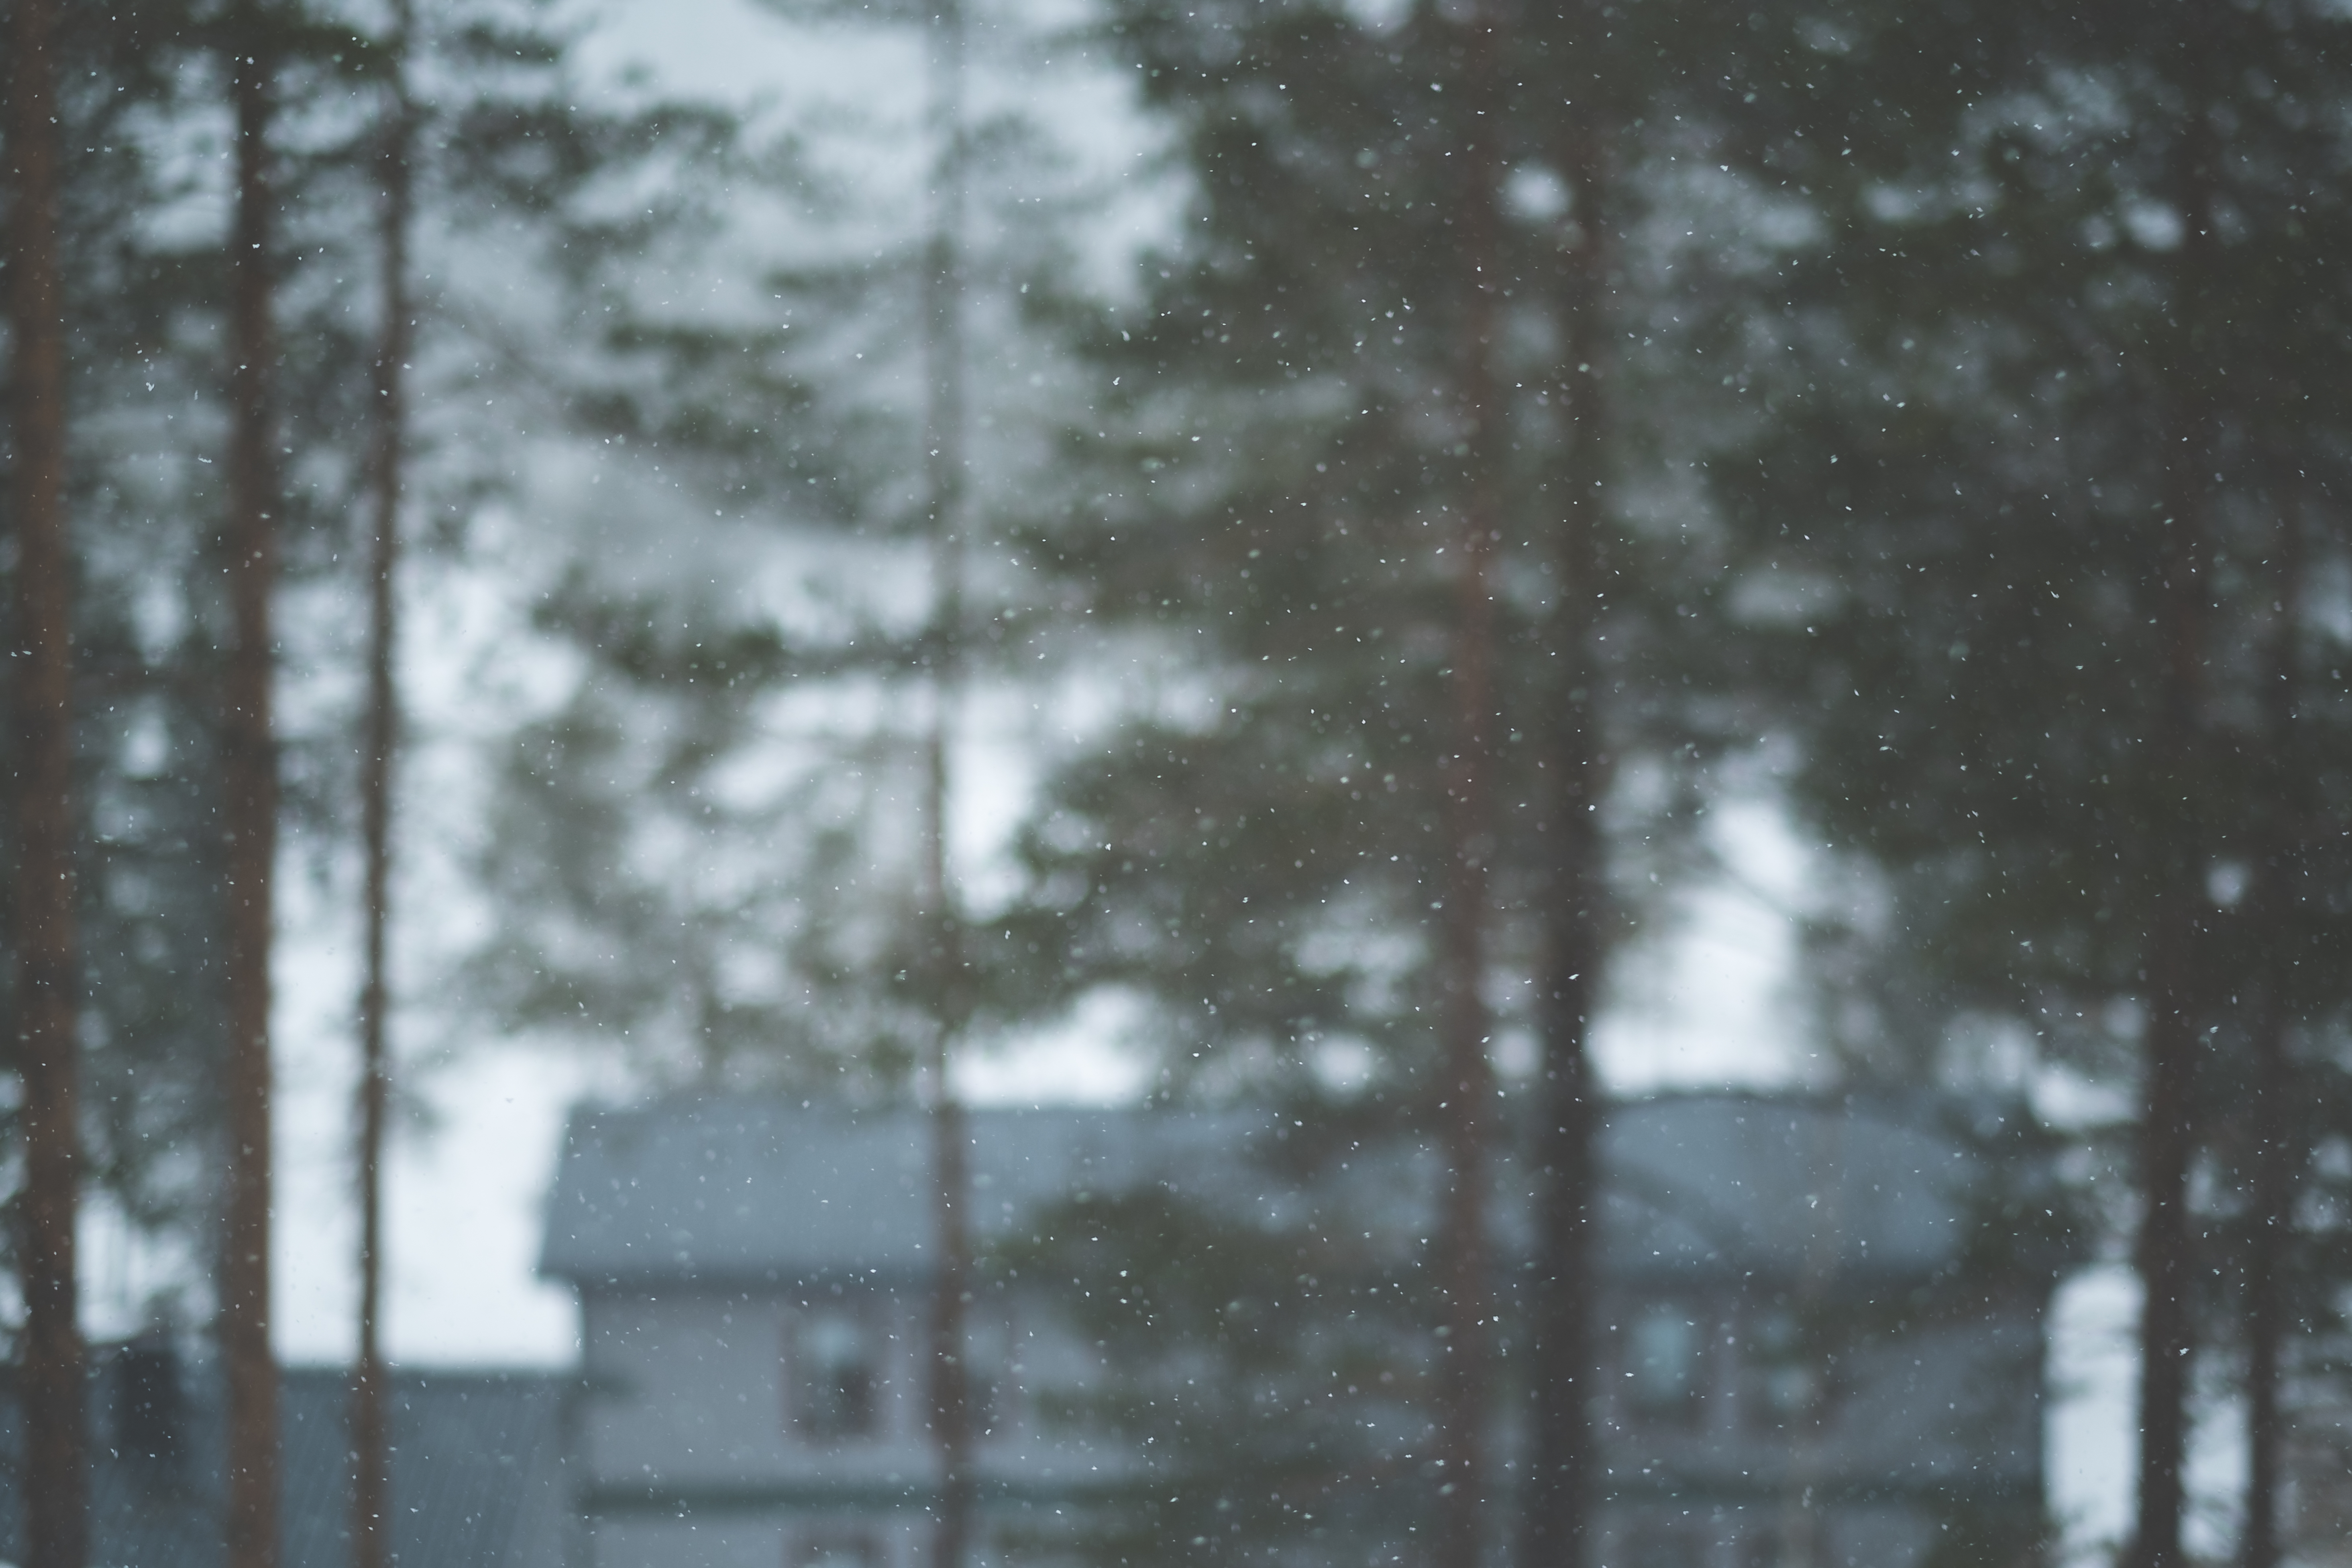
tree, forest, branch, snow, winter, plant, mist, sunlight, morning, frost, reflection, weather, season, freezing, atmospheric phenomenon, woody plant